St. Paul's Within the Walls

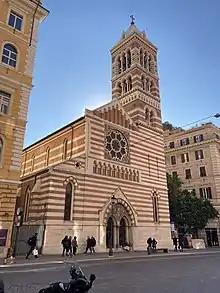
The west front in 2021

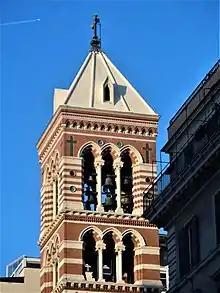
Carillon of 23 bells visible in the tower

St. Paul's Within the Walls, also known as the American Church in Rome, is a church of the Convocation of Episcopal Churches in Europe on Via Nazionale in Castro Pretorio, Rome. It was the first Protestant church to be built in Rome. Designed by English architect George Edmund Street in Gothic Revival style, it was built in polychrome brick and stone, and completed in 1880.